2009 Honduran constitutional crisis

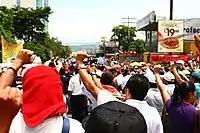
Pro-Zelaya protesters marching in Tegucigalpa

Protests against the coup began almost immediately, as several thousand Zelaya supporters gathered near the Presidential Palace, confronting the guarding soldiers and lit tires on fire. In response to daily pro-Zelaya protests, Congress approved a decree on 1 July that applied an overnight curfew and allowed security forces to arrest people at home and hold them for more than 24 hours.